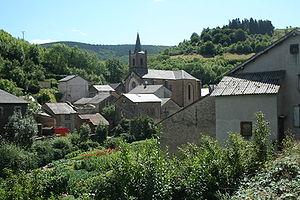
Peux-et-Couffouleux (Aveyron) - vue générale de Couffouleux.
Peux-et-Couffouleux est une commune française située dans le département de l'Aveyron, en région Occitanie.